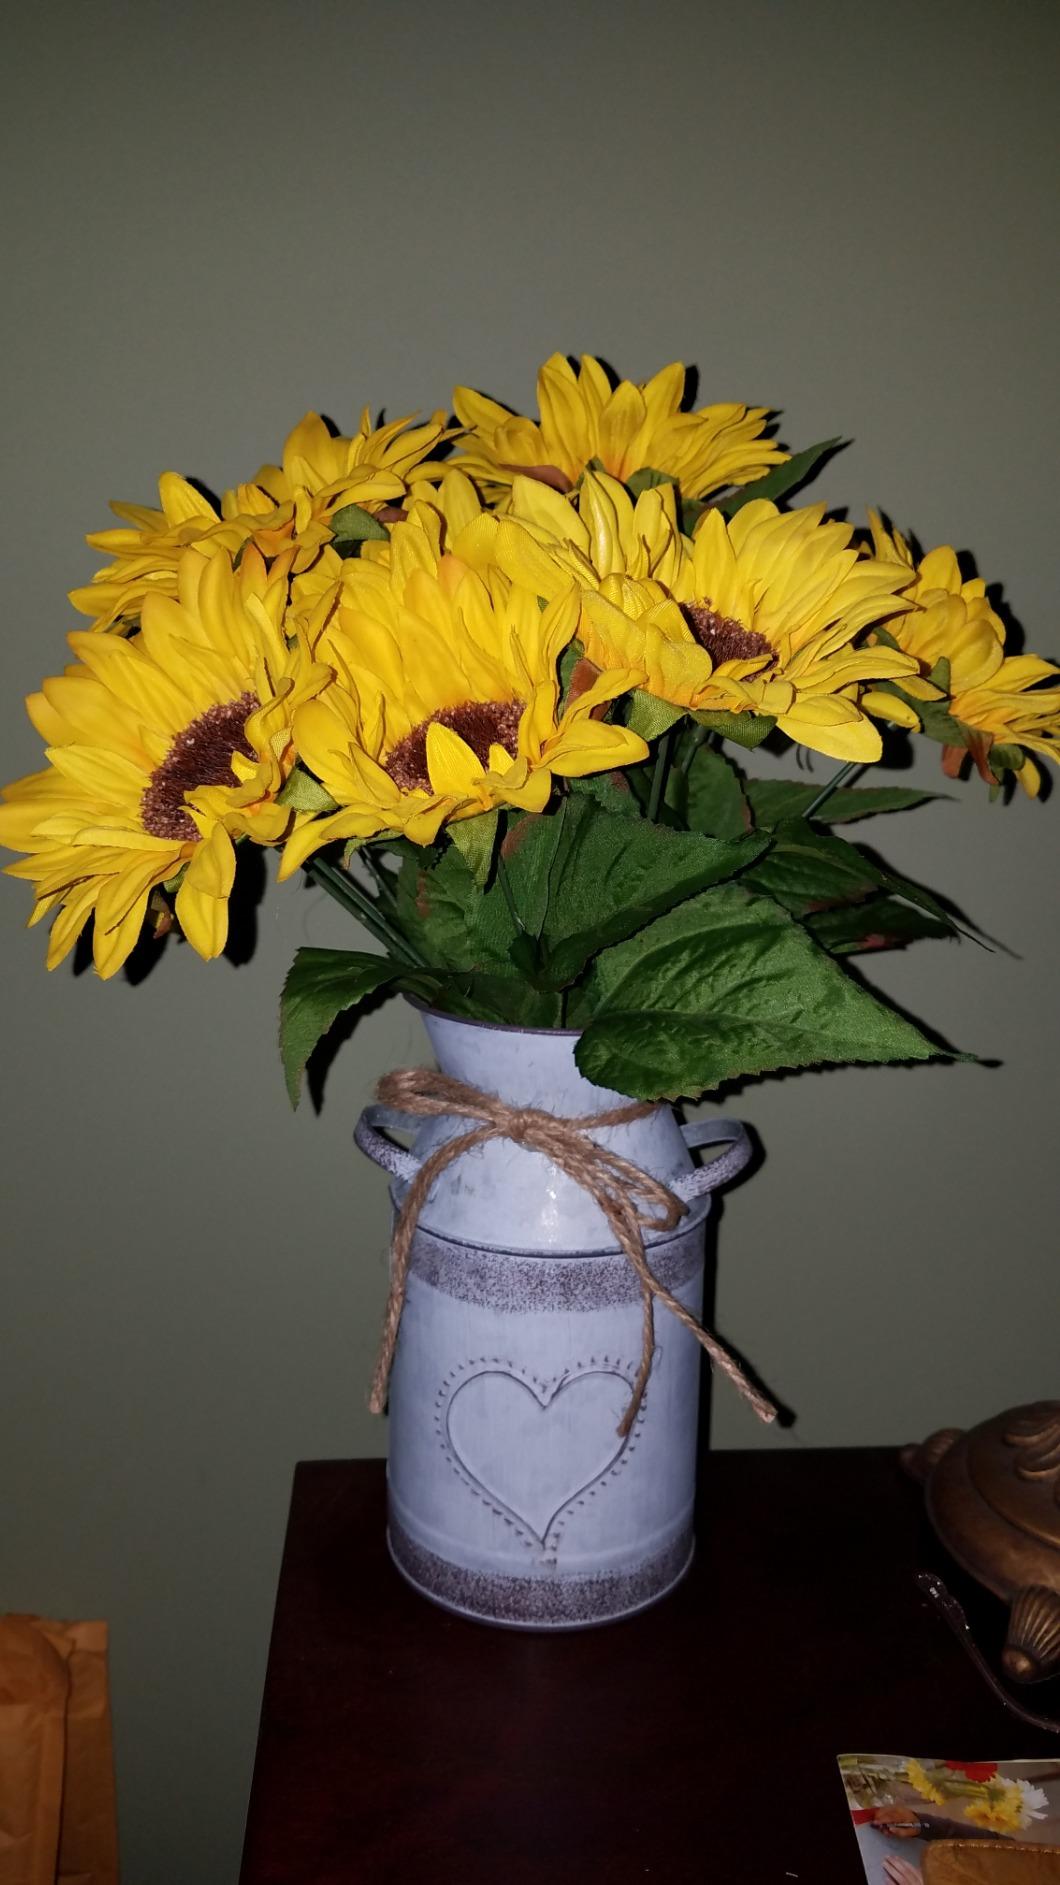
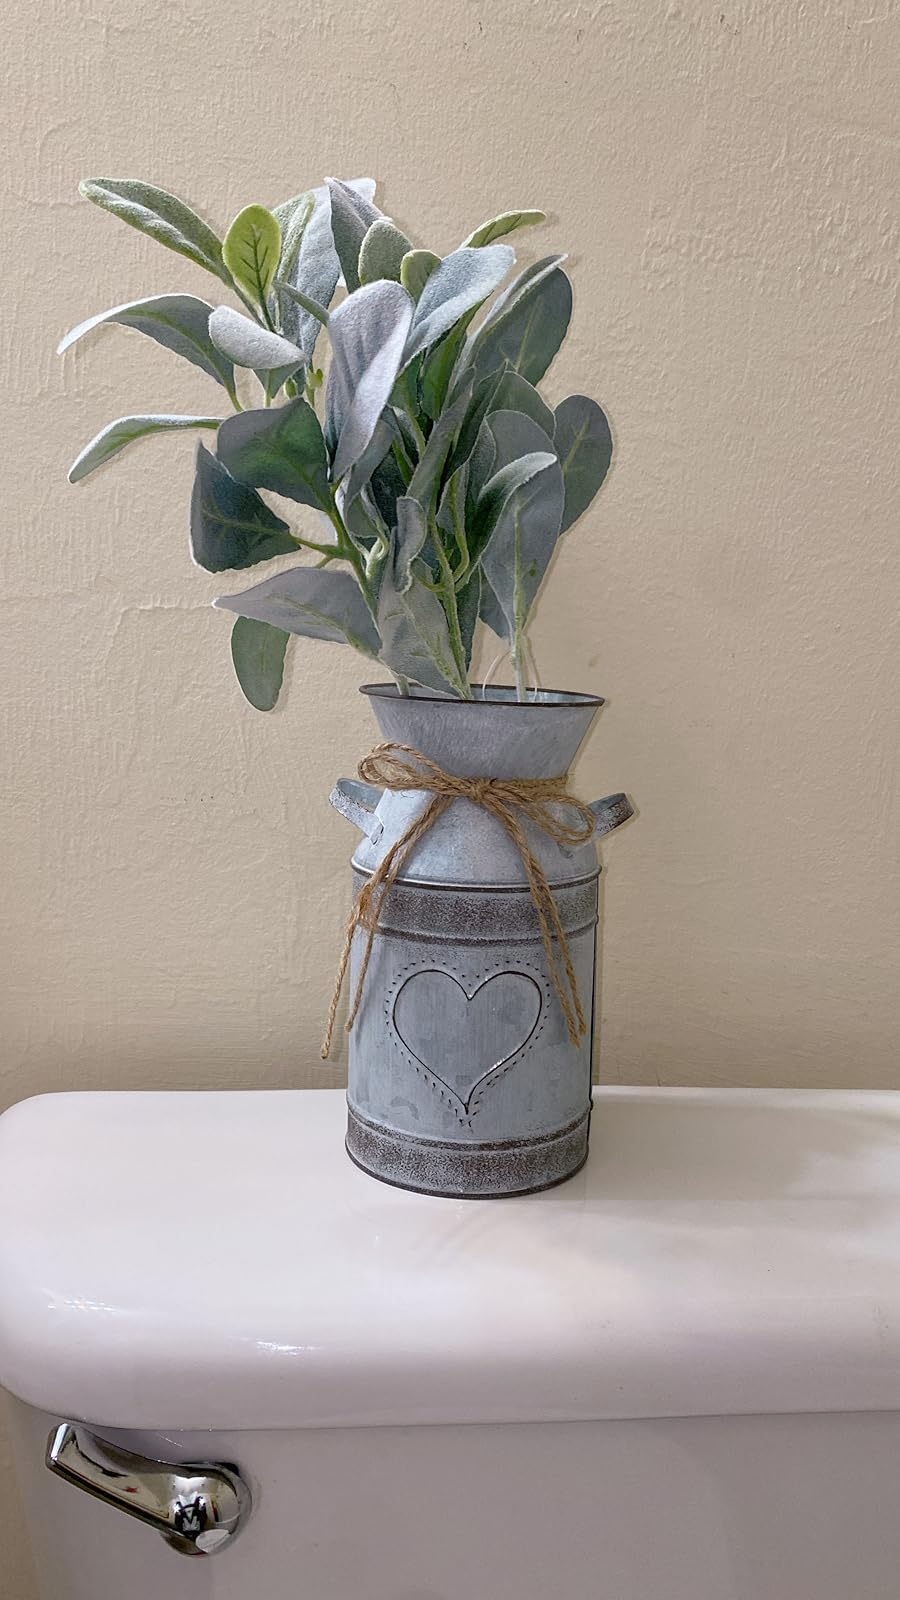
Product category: vase
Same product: yes